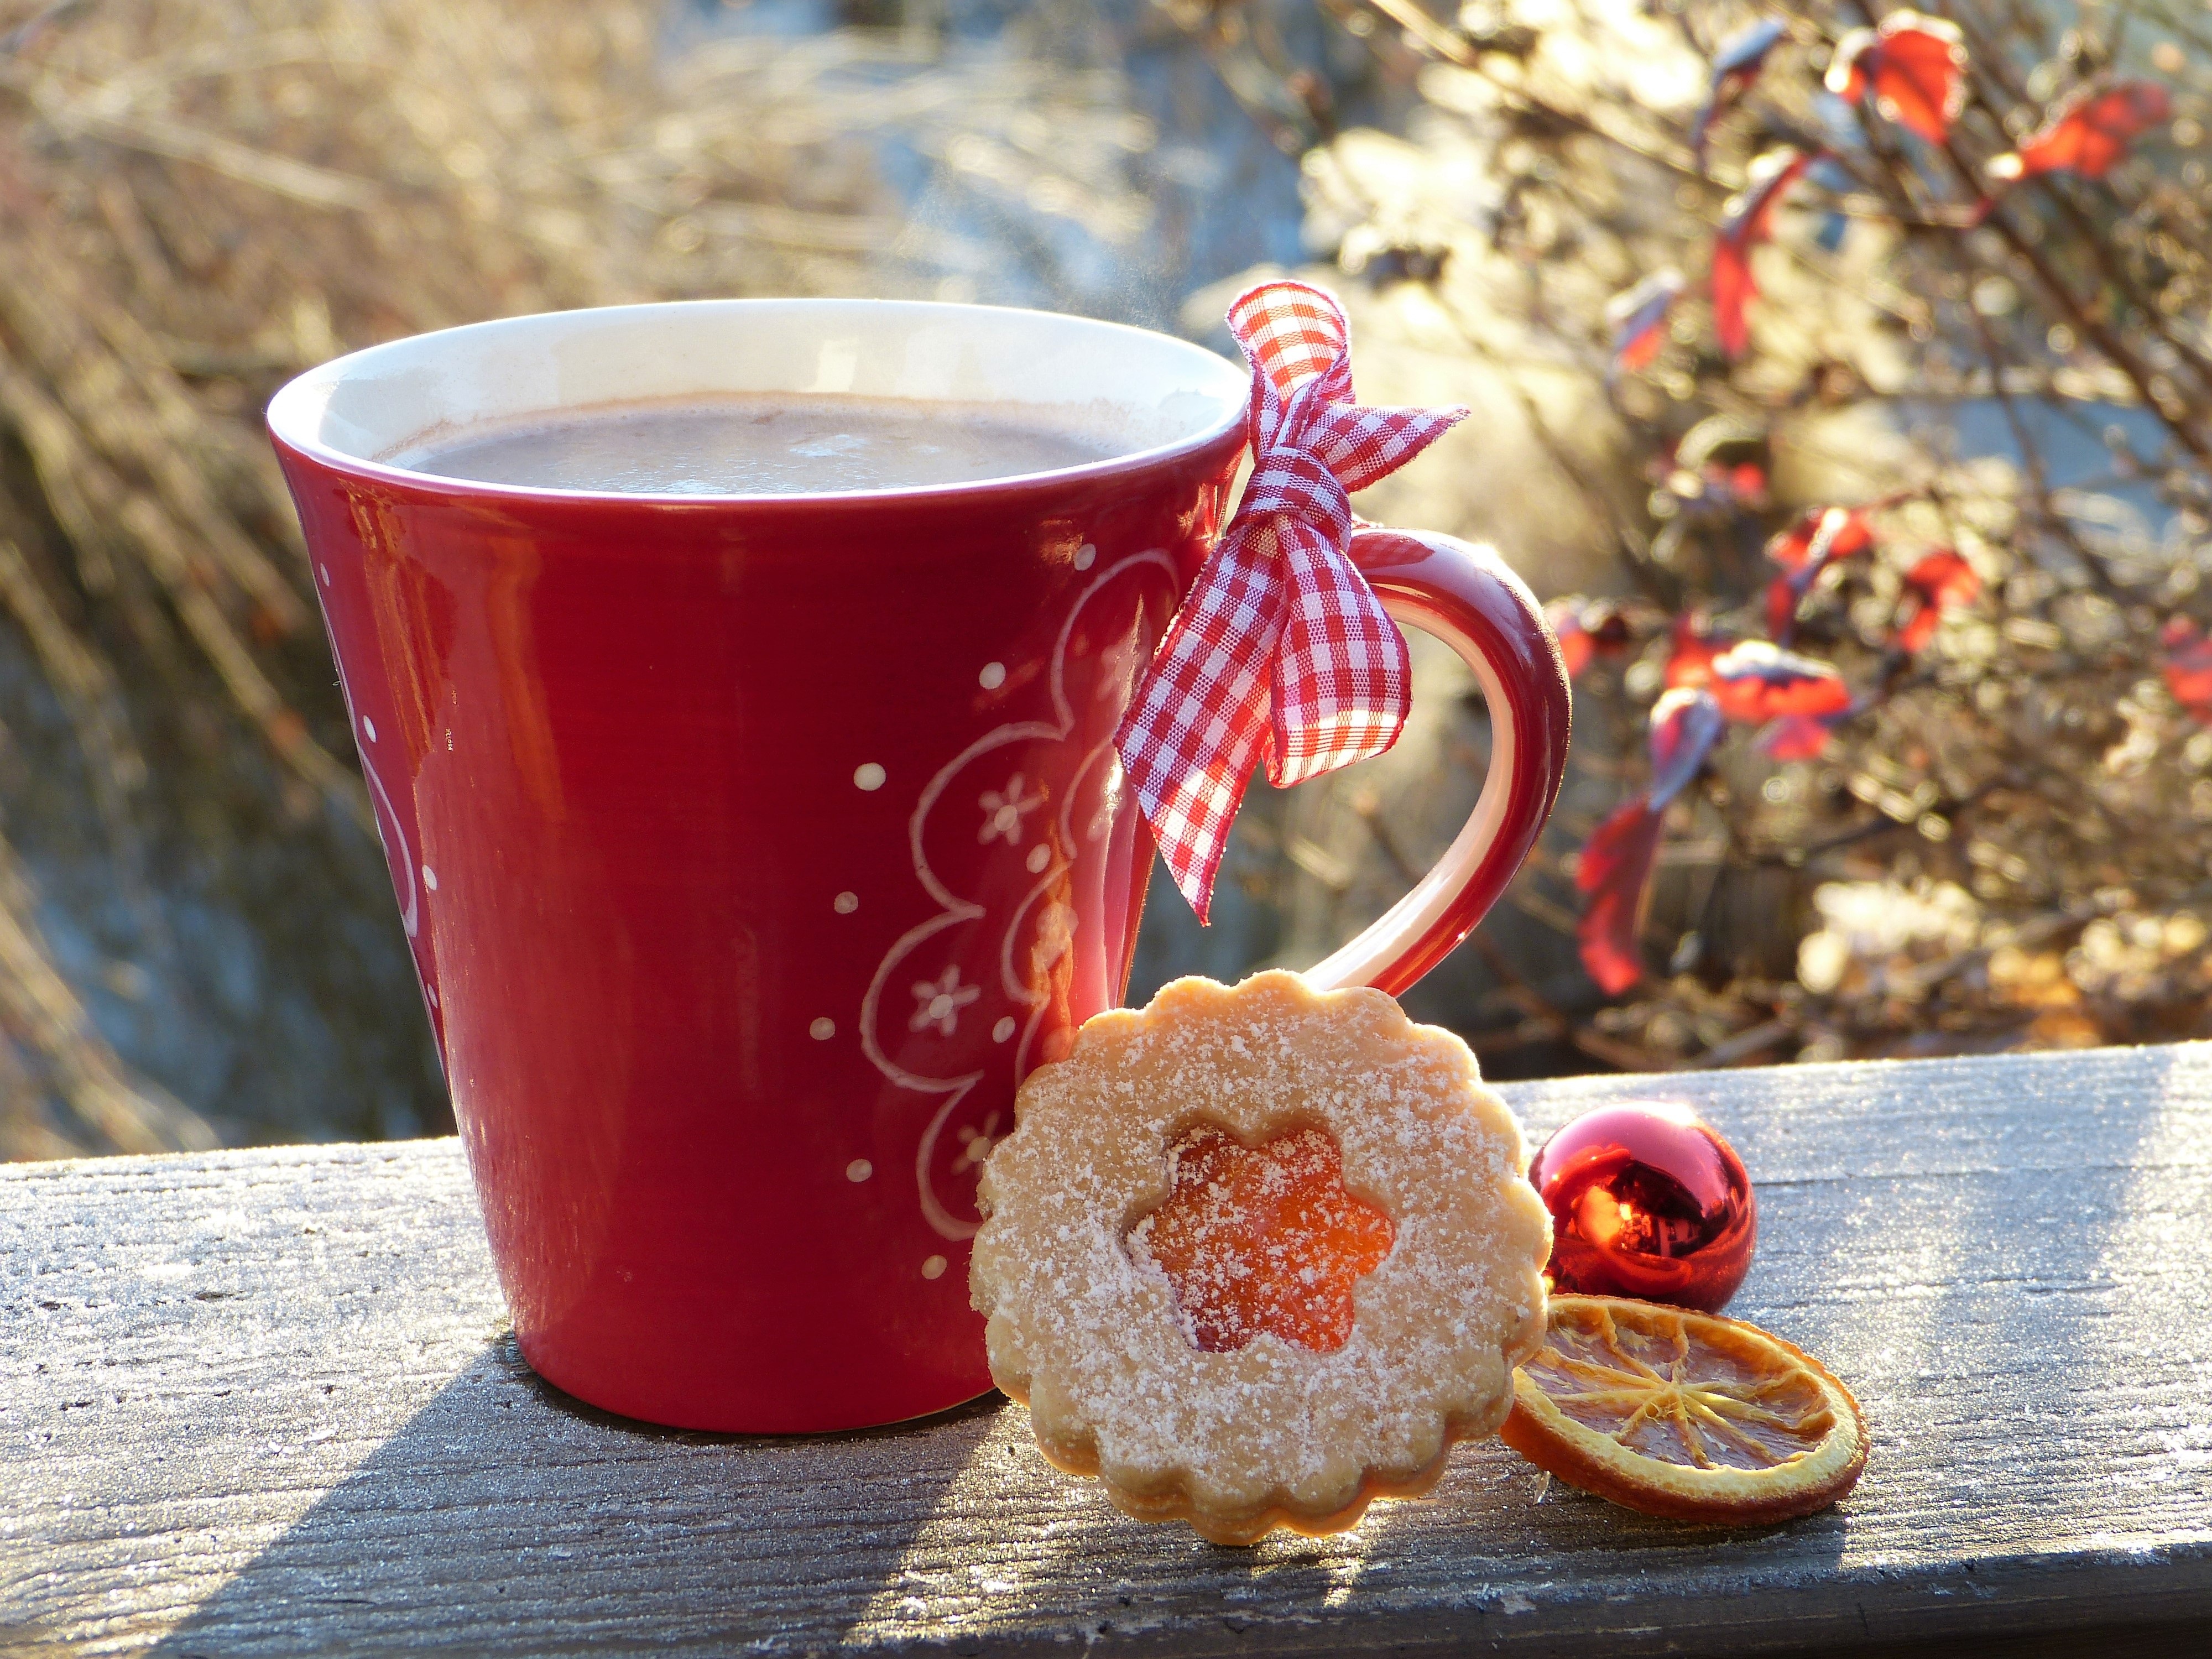
cold, winter, coffee, fruit, tea, cup, meal, food, red, produce, ceramic, drink, rest, breakfast, chocolate, christmas, cookie, dessert, coffee cup, advent, bake, sunny, cookies, hot, break, out, tee, december, enjoy, wintry, sweetness, benefit from, hoarfrost, coffee break, flavor, in the free, recover, make break